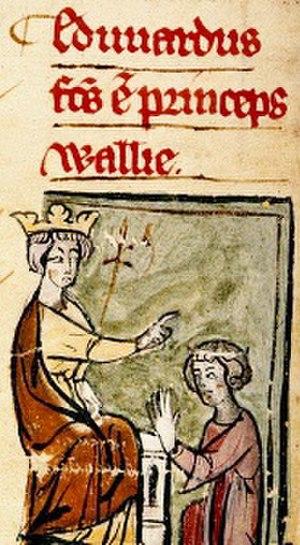
Les Ordonnances de 1311 sont une série de règlements imposés sous Édouard II par la pairie et le clergé du royaume d'Angleterre afin de limiter le pouvoir du roi. Les vingt-et-un signataires des Ordonnances se nomment Seigneurs Ordonnateurs, ou simplement Ordonnateurs. Les défaites anglaises durant les guerres d'indépendance de l'Écosse, combinées à des politiques budgétaires royales perçues comme extorsionnaires, déclenchent l'écriture des Ordonnances dans lesquelles les prérogatives administratives du roi sont en grande partie réattribuées à un conseil de barons. Les Ordonnances reprennent les Provisions d'Oxford et les Provisions de Westminster instituées à la fin des années 1250, mais contrairement aux Provisions, les Ordonnances soulèvent la question des réformes budgétaires, et en particulier la redirection des impôts de la cour du roi vers l'Échiquier.
Édouard II, né le 25 avril 1284 au château de Caernarfon et mort le 21 septembre 1327 au château de Berkeley, aussi appelé Édouard de Carnarvon avant son avènement au trône, est roi d'Angleterre et seigneur d'Irlande du 7 juillet 1307 jusqu'à sa déposition le 25 janvier 1327. Quatrième fils du roi Édouard Iᵉʳ, Édouard devient l'héritier apparent du trône après la mort de son frère aîné Alphonse, qui survient peu après sa naissance. À partir de 1300, il accompagne son père dans ses campagnes d'Écosse, et en 1306, il est adoubé au cours d'une grande cérémonie tenue à l'abbaye de Westminster. Édouard II accède au trône en 1307, à la mort de son père. L'année suivante, il épouse Isabelle de France, la fille du puissant roi de France Philippe IV le Bel, afin de résorber les tensions fréquentes entre les couronnes d'Angleterre et de France concernant le duché d'Aquitaine.